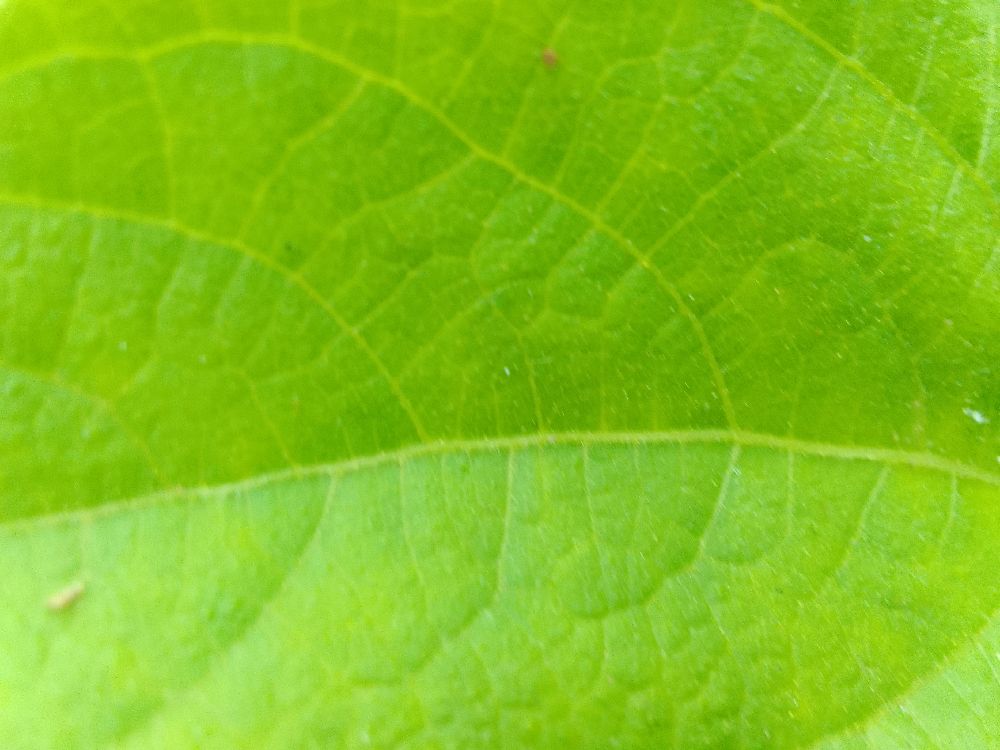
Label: healthy